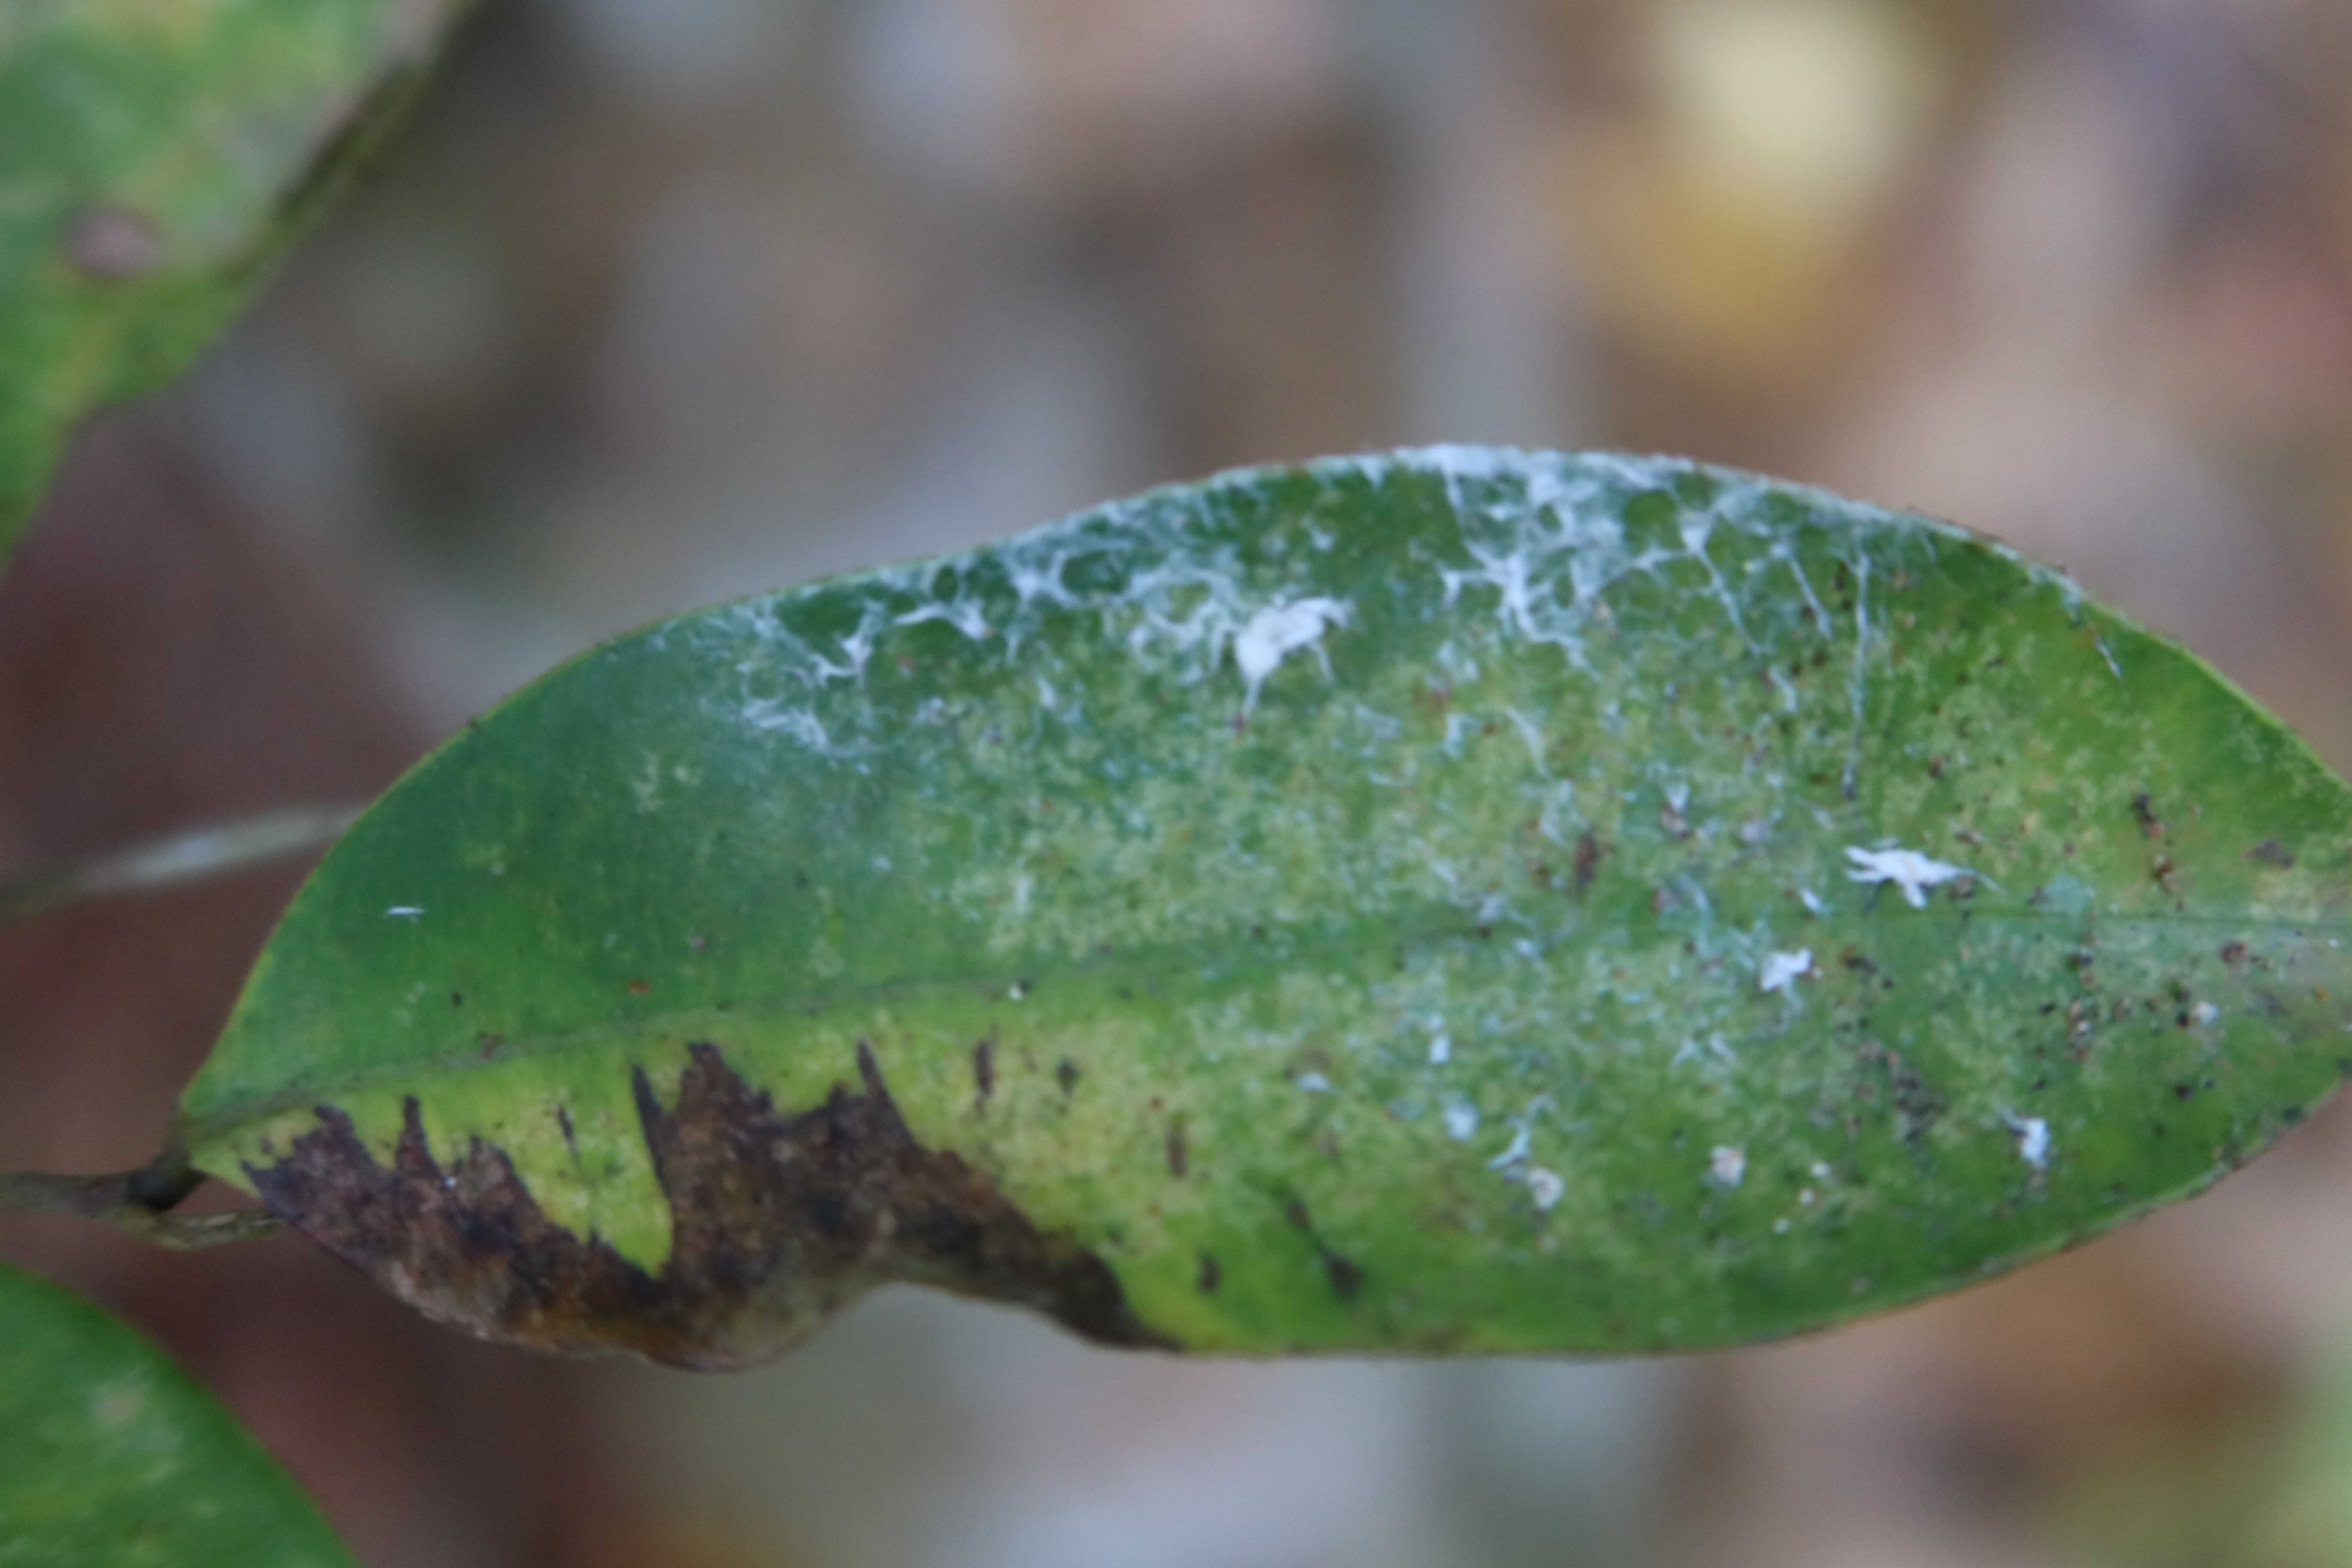
Label: Anthracnose